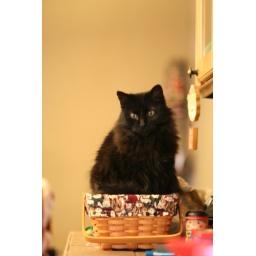
348/365: cat in the box